Beck's Brewery

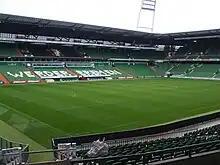
The Beck's Brewery beer Haake-Beck sponsors Bundesliga club Werder Bremen.

Since 2008, it has been owned by Anheuser-Busch InBev SA/NV subsidiary Interbrew.